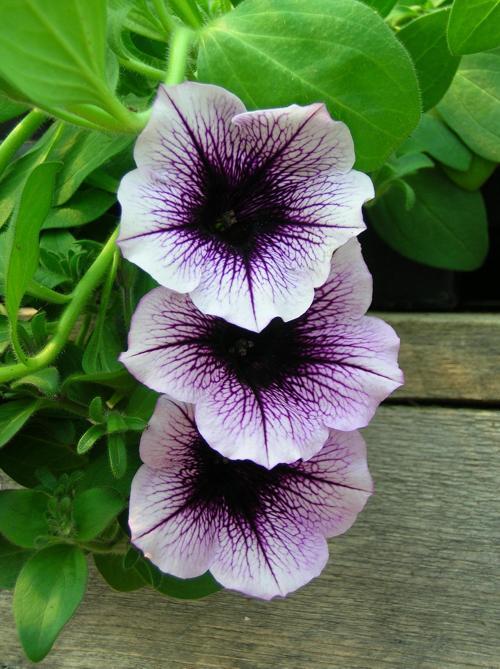
Label: petunia